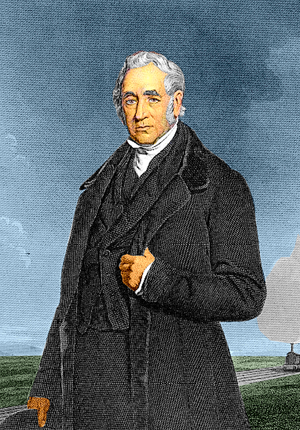
Le comté de Northumberland /nɔrˈθʌmbələnd/ est un important comté du nord de l'Angleterre qui remonte à l'époque anglo-saxonne. Il succède à l'ancien royaume de Northumbrie dont il n'occupe qu'une portion septentrionale.